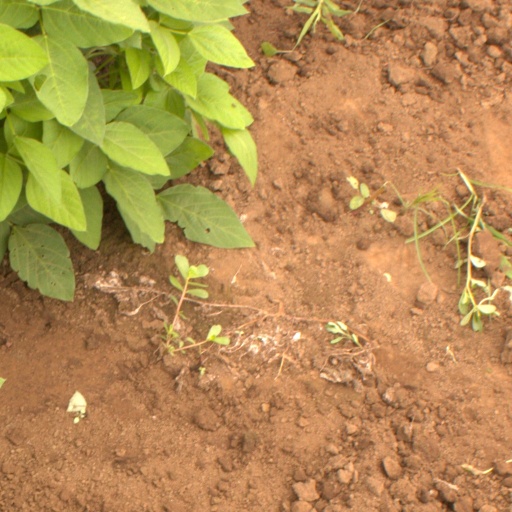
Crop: soybean